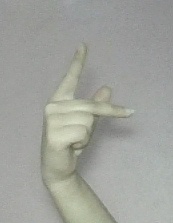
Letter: dha